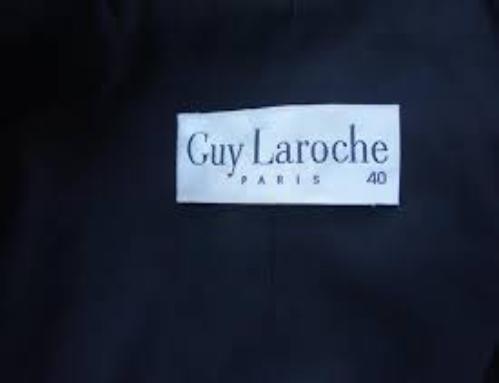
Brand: Guy Laroche
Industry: Clothes